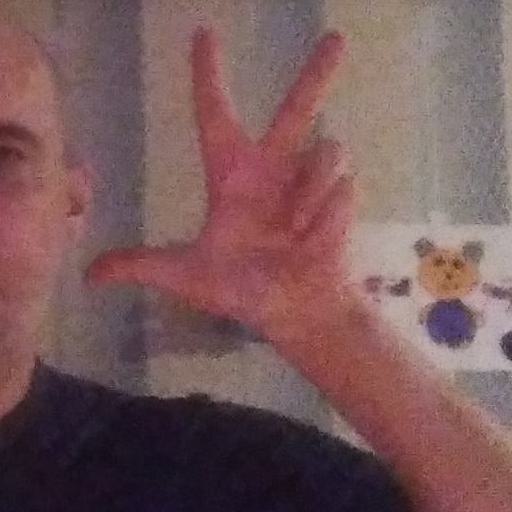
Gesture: three2